Shane Edwards

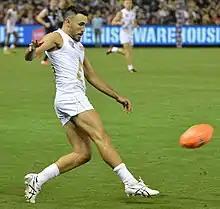
Edwards kicks during the 2020 State of Origin for Bushfire Relief match

Over the 2019/20 off-season, Edwards was rated by AFL statistics partner "Champion Data" in the top-tier "elite" category among midfielder-forwards. He played his first match for the year in the AFL's fundraising State of Origin for Bushfire Relief Match in February, representing his home state of South Australia as part of the allied All-Stars side. He sat out 's first pre-season match that same weekend but returned for the club's final pre-season match against a week later. Despite an uninterrupted pre-season, the rapid progression of the coronavirus pandemic into Australia by mid-March saw the future of the season in doubt, including Edwards and 's premiership defence. The AFL commission eventually announced the start of the season would proceed as scheduled, but without fans in attendance due to public health prohibitions on group gatherings. With the expectation that a significant break would be necessary mid-season, the league also announced the season would be completed with a modified 17-round fixture and with quarter lengths reduced by one fifth to reduce the load on players who would be expected to play multiple matches with short breaks in the back half of the year. Edwards kicked the opening goal of the season and was named by "AFL Media" among Richmond's best players under those conditions in round 1's win over . Just three days later however, the AFL commission suspended the season after multiple states enforced quarantine conditions on their borders that effectively ruled out the possibility of continuing the season as planned. Edwards recorded 13 disposals in a draw with when the season resumed in early June after an 11-week hiatus, and was among his side's best players with 24 disposals and a goal in a loss to a fortnight after that. He played one further match before a virus outbreak in Melbourne caused the club to relocate to the Gold Coast. With a heavily pregnant partner, Edwards elected to remain in Melbourne where he trained with other non-travelling clubmates while awaiting the birth of his baby daughter in August. Following the birth, Edwards entered Queensland quarantine in September as a member of the AFL's final travelling party of the year. He trained there for a two-week period alongside Gary Ablett Jr. and Dan Hannebery before immediately earning selection in Richmond's regular-season-ending round 18 win over . Edwards was best on ground in that win, earning nine coaches award votes for a performance that included four score involvements and a game-high eight clearances. After a quiet showing in a qualifying final loss to the to open the finals series, Edwards was back to his match-winning best with 21 disposals, five clearances and two goals in a semi-final win over one week later. "Fox Footy" labeled his output 'crucial' in the six-point preliminary final win over that followed, despite recording a season-low 11 disposals. He became a three-time premiership played the following week, helping his side to a 31-point grand final victory over . Edwards placed third in the Norm Smith Medal voting for his excellent performance in the win, after recording a game-high nine clearances and a personal season-best 27 disposals. He also secured equal-fifth place in the Gary Ayres Award for the finals series best player.